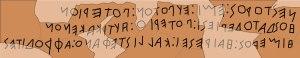
Les alphabets grecs archaïques, dits aussi alphabets épichoriques, sont les nombreuses variantes de l'alphabet grec employées en Grèce antique pendant les époques archaïque et classique, avant d'être remplacées vers 400 av. J.-C. par la forme standard à 24 lettres.